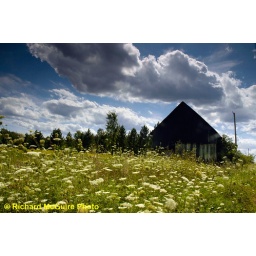
Dark clouds make a dramatic sky over a field of Queen Anne's lace in rural eastern Ontario.